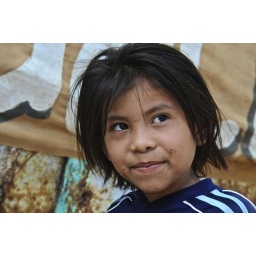
Little girl in blue 2009